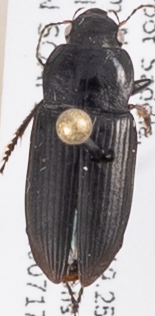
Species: Anisodactylus similis
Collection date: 2019-07-17
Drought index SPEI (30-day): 0.156
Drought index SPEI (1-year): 0.47
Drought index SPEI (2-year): -0.03